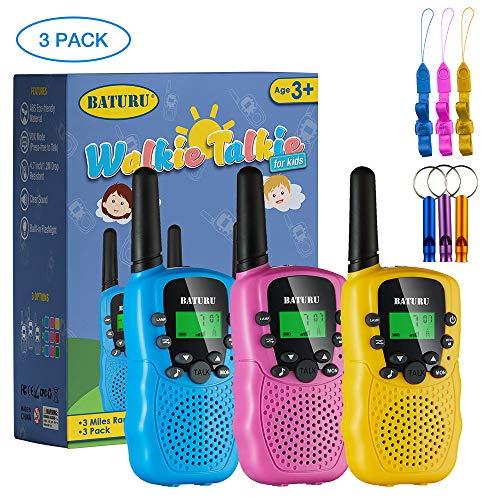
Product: SANJOIN Walkie Talkies for Kids, 22 Channels 2 Way Radios Walkie Talkies with Backlit LCD Flashlight, Up to 3 Mile Range Kids Walkie Talkies for Outside Adventures, Camping, Hiking - 3 Pack
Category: Toys & Games | Kids' Electronics | Walkie Talkies
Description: Long Rang Coverage : SANJOIN kids walkie talkies contains 22 main channels and 99 sub-channels, up to 3 mile wireless talkback.
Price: $33.48
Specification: ProductDimensions:6x4x2inches|ItemWeight:4.8ounces|ShippingWeight:4.8ounces(Viewshippingratesandpolicies)|ASIN:B07RWVTHQH|Manufacturerrecommendedage:5months-5years